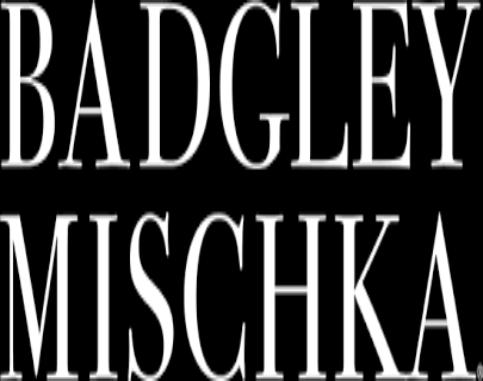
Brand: Badgley Mischka
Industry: Clothes